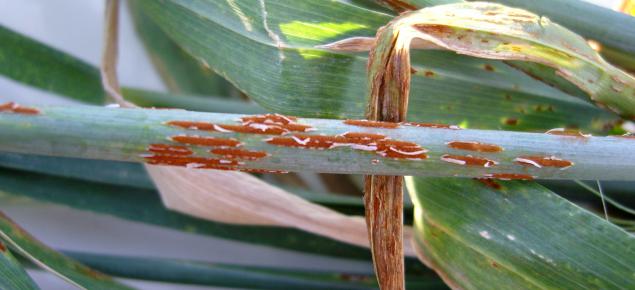
Plant: Wheat
Disease: wheat stem rust